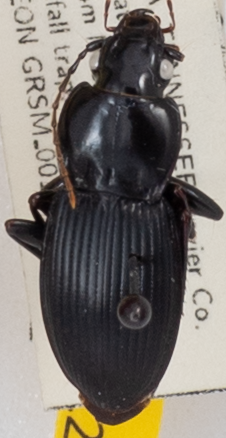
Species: Cyclotrachelus sigillatus
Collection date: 2022-08-02
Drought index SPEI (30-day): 1.69
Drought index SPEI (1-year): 1.16
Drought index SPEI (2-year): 1.642